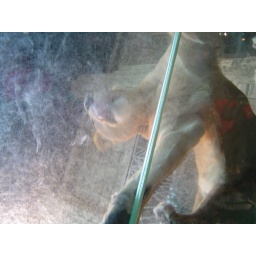
There is a tunnel with a glass roof where you can stand right under where the lions chillax. crazy cool.